Dpon-chen

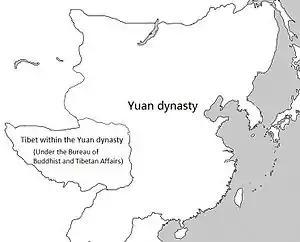
Tibet within the Yuan dynasty under the top-level department known as the Bureau of Buddhist and Tibetan Affairs (Xuanzheng Yuan).

The dpon-chen or pönchen, literally the "great authority" or "great administrator", was the chief administrator or governor of Tibet based at the Sakya Monastery during the Yuan dynasty. The office was established in the 1260s and functioned as the Tibetan local government serving the Yuan emperors, unlike the Sakya Imperial Preceptors ("Dishi") who were active in the Yuan imperial court.